Describe the emotion expressed in this image:  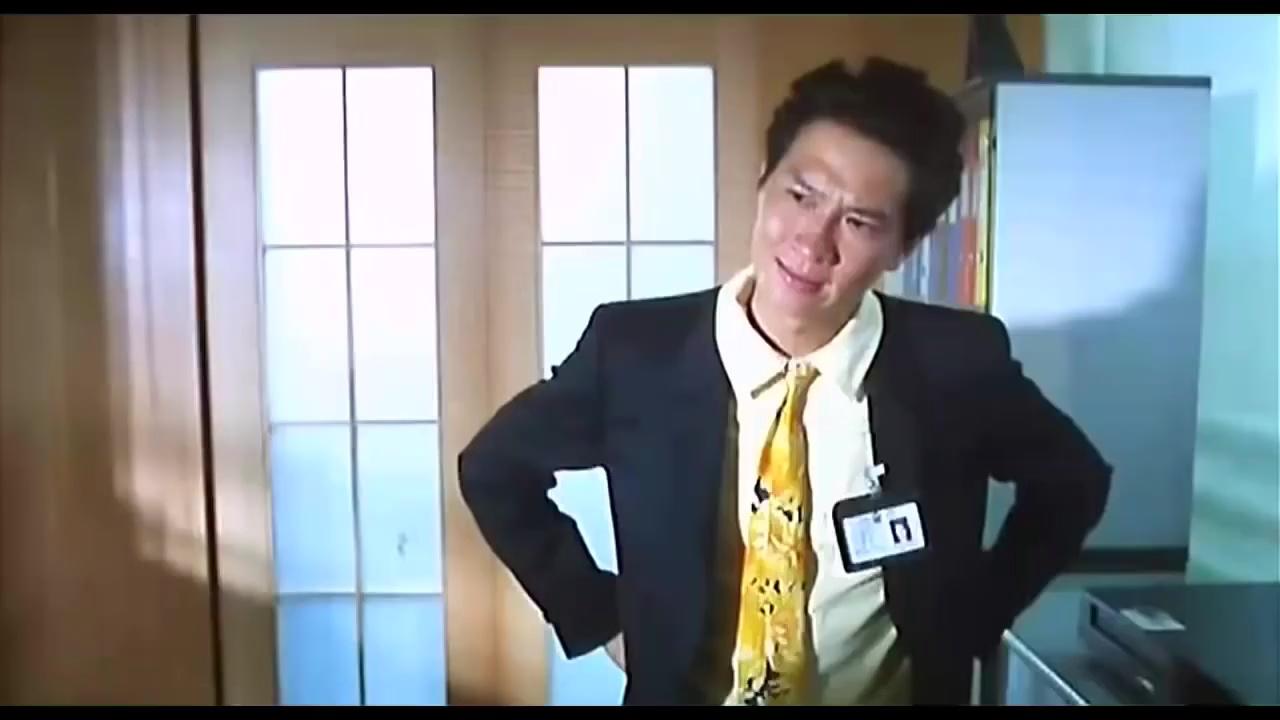
This person displays Suffering, valence and arousal with low intensity.